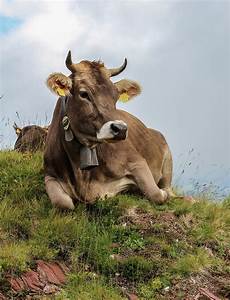
Label: cow